Sudreim claim

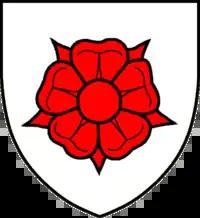
House of Suderheim

The Sudreim claim is an entitlement to the throne of the Kingdom of Norway held among members of the powerful and influential House of Sudreim in the late Middle Ages.